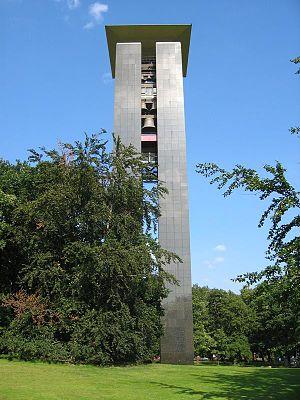
Le carillon de Berlin est un carillon situé dans le quartier Tiergarten de Berlin, à proximité de la Maison des Cultures du Monde, près de la chancellerie, dans le großer Tiergarten, approximativement au même endroit où se trouvait l'opéra Kroll.